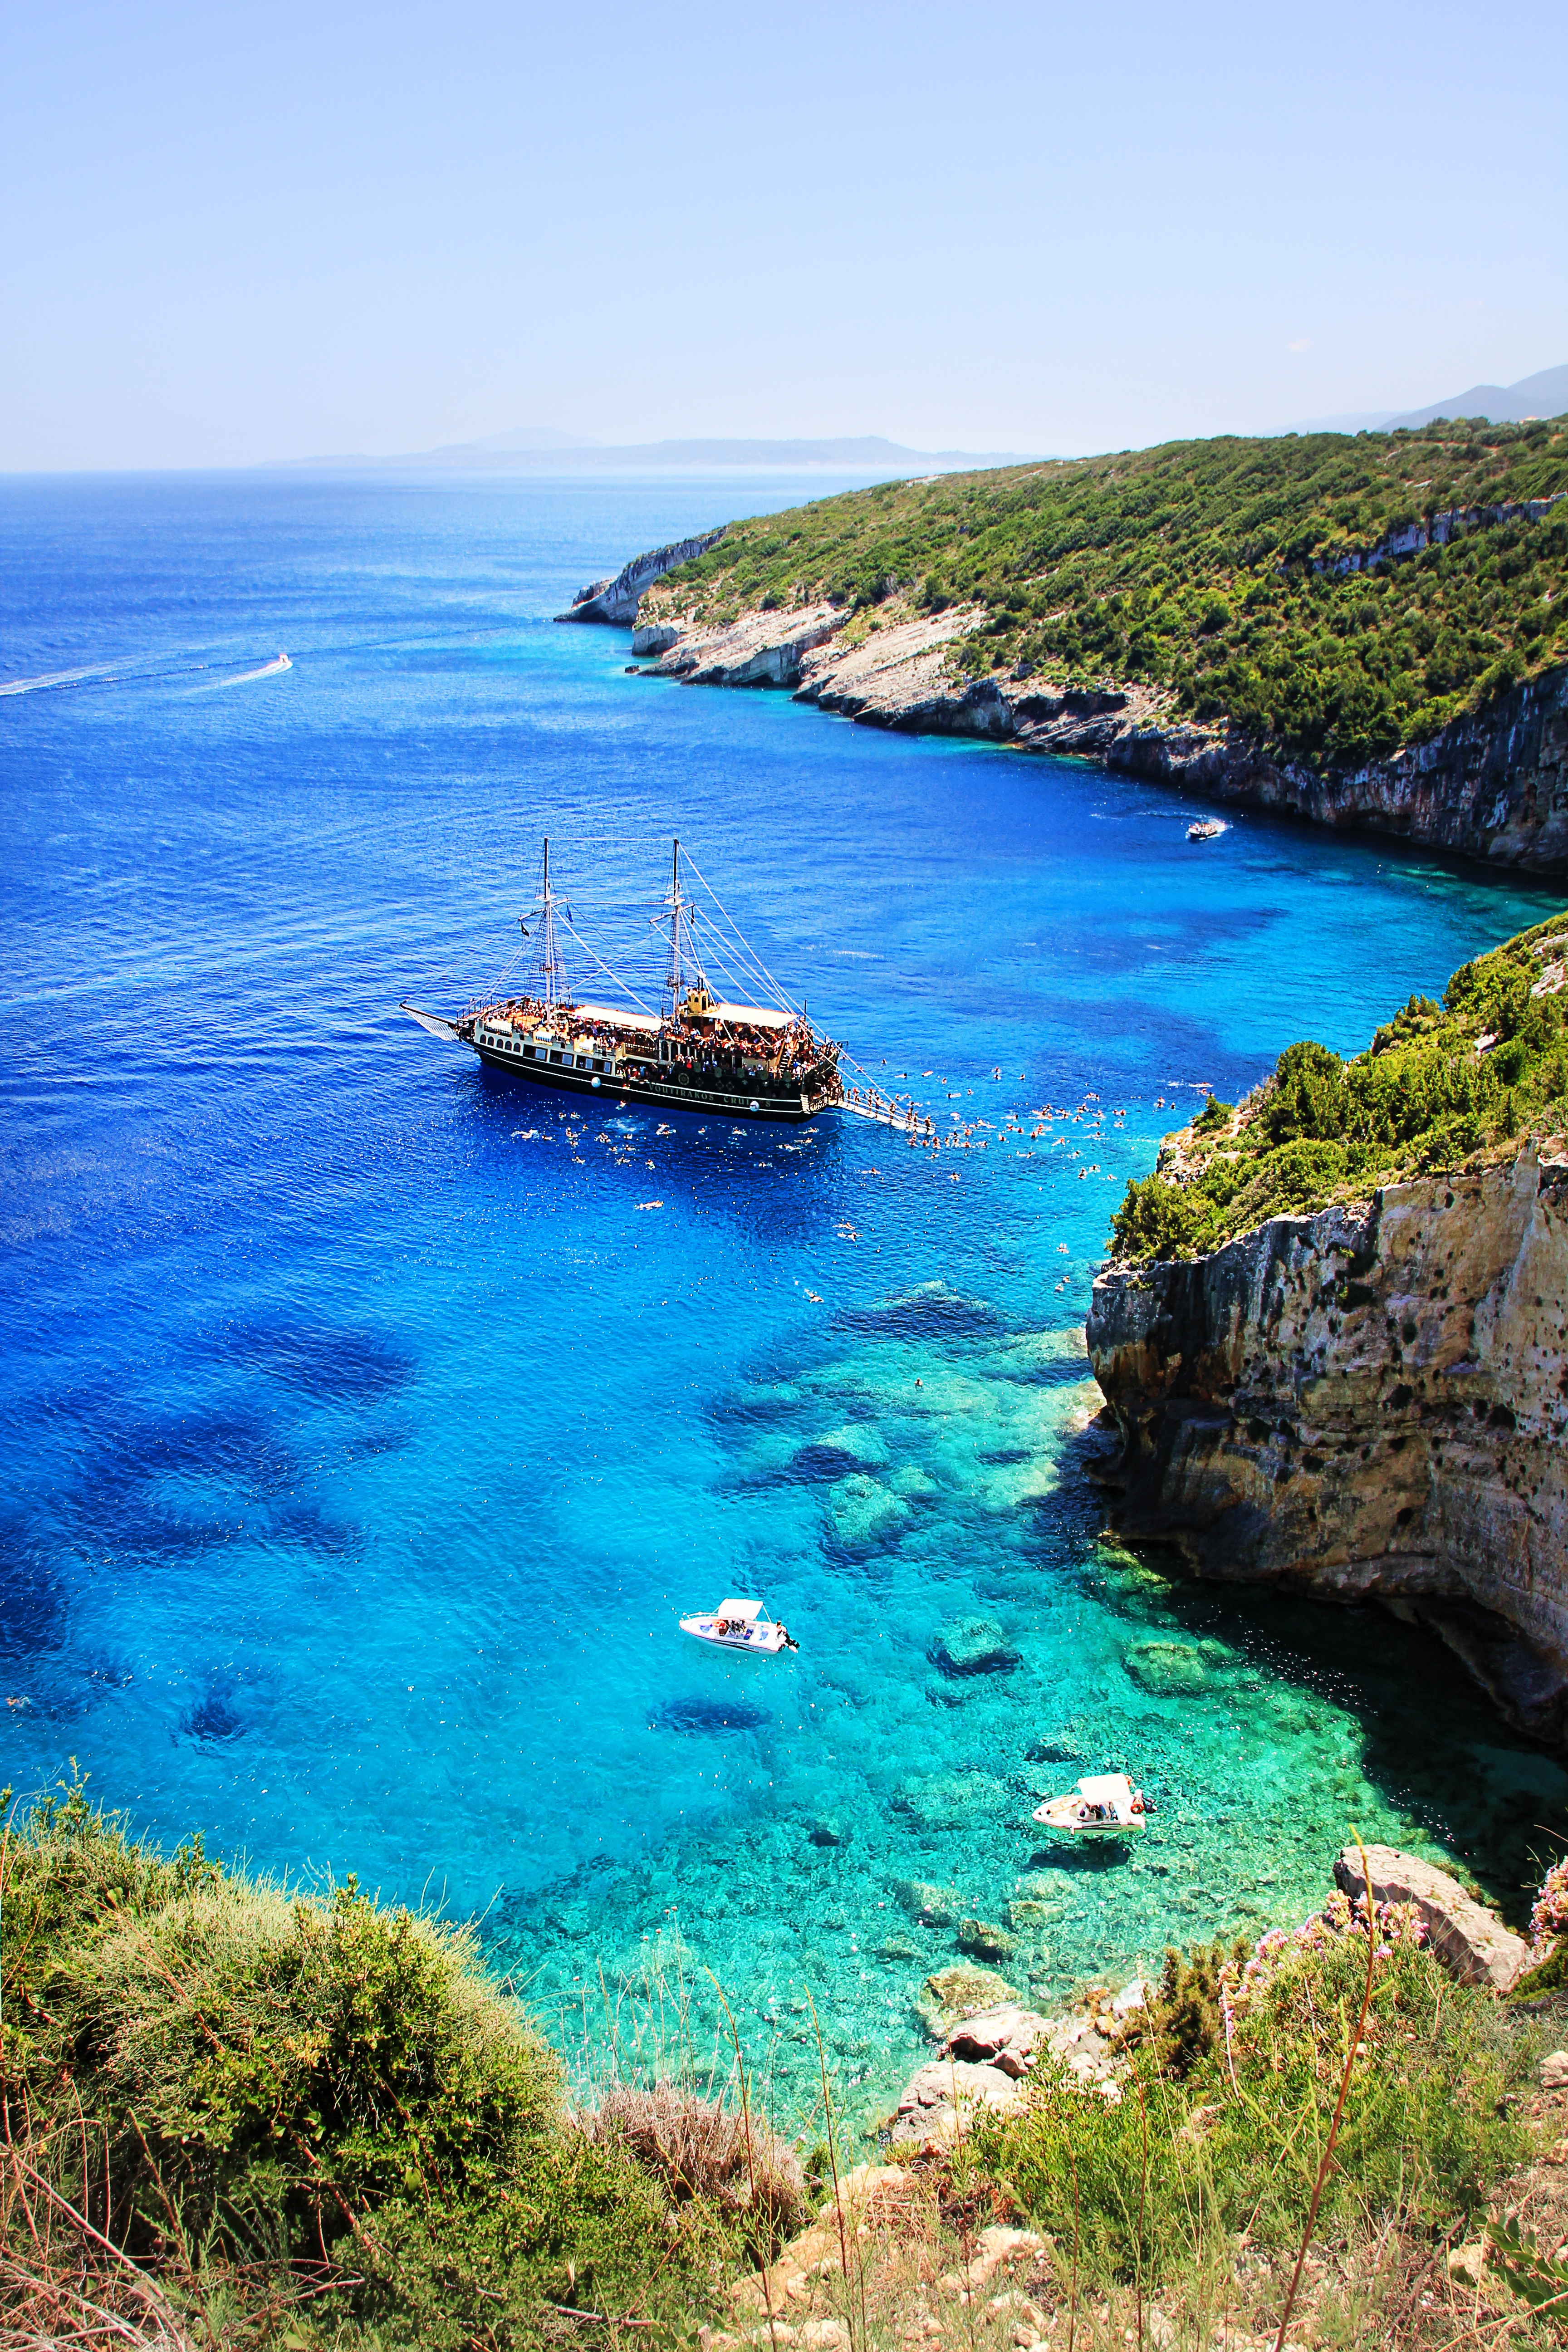
beach, sea, coast, rock, ocean, shore, ship, summer, cliff, boot, swim, cove, vehicle, holiday, lagoon, bay, island, blue, terrain, body of water, greece, archipelago, cape, islet, zakynthos, landform, geographical feature